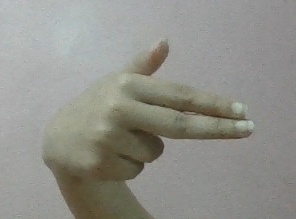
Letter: ghain